Martinique

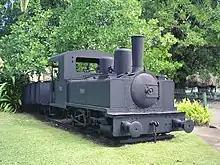
Former Martinique Plantation train (030-T-Corpet)

In 2014, Martinique had a total GDP of 8.4 billion euros. Its economy is heavily dependent on tourism, limited agricultural production, and grant aid from mainland France.